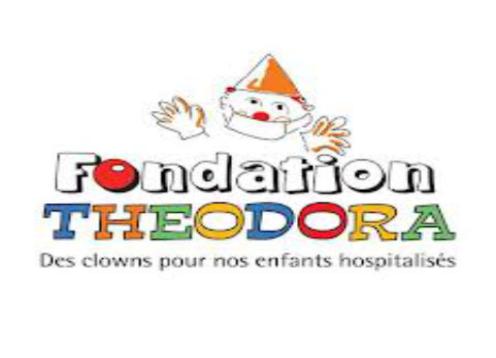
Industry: Others